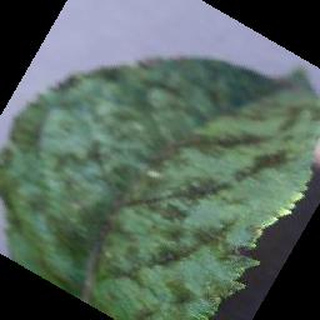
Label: apple_apple_scab